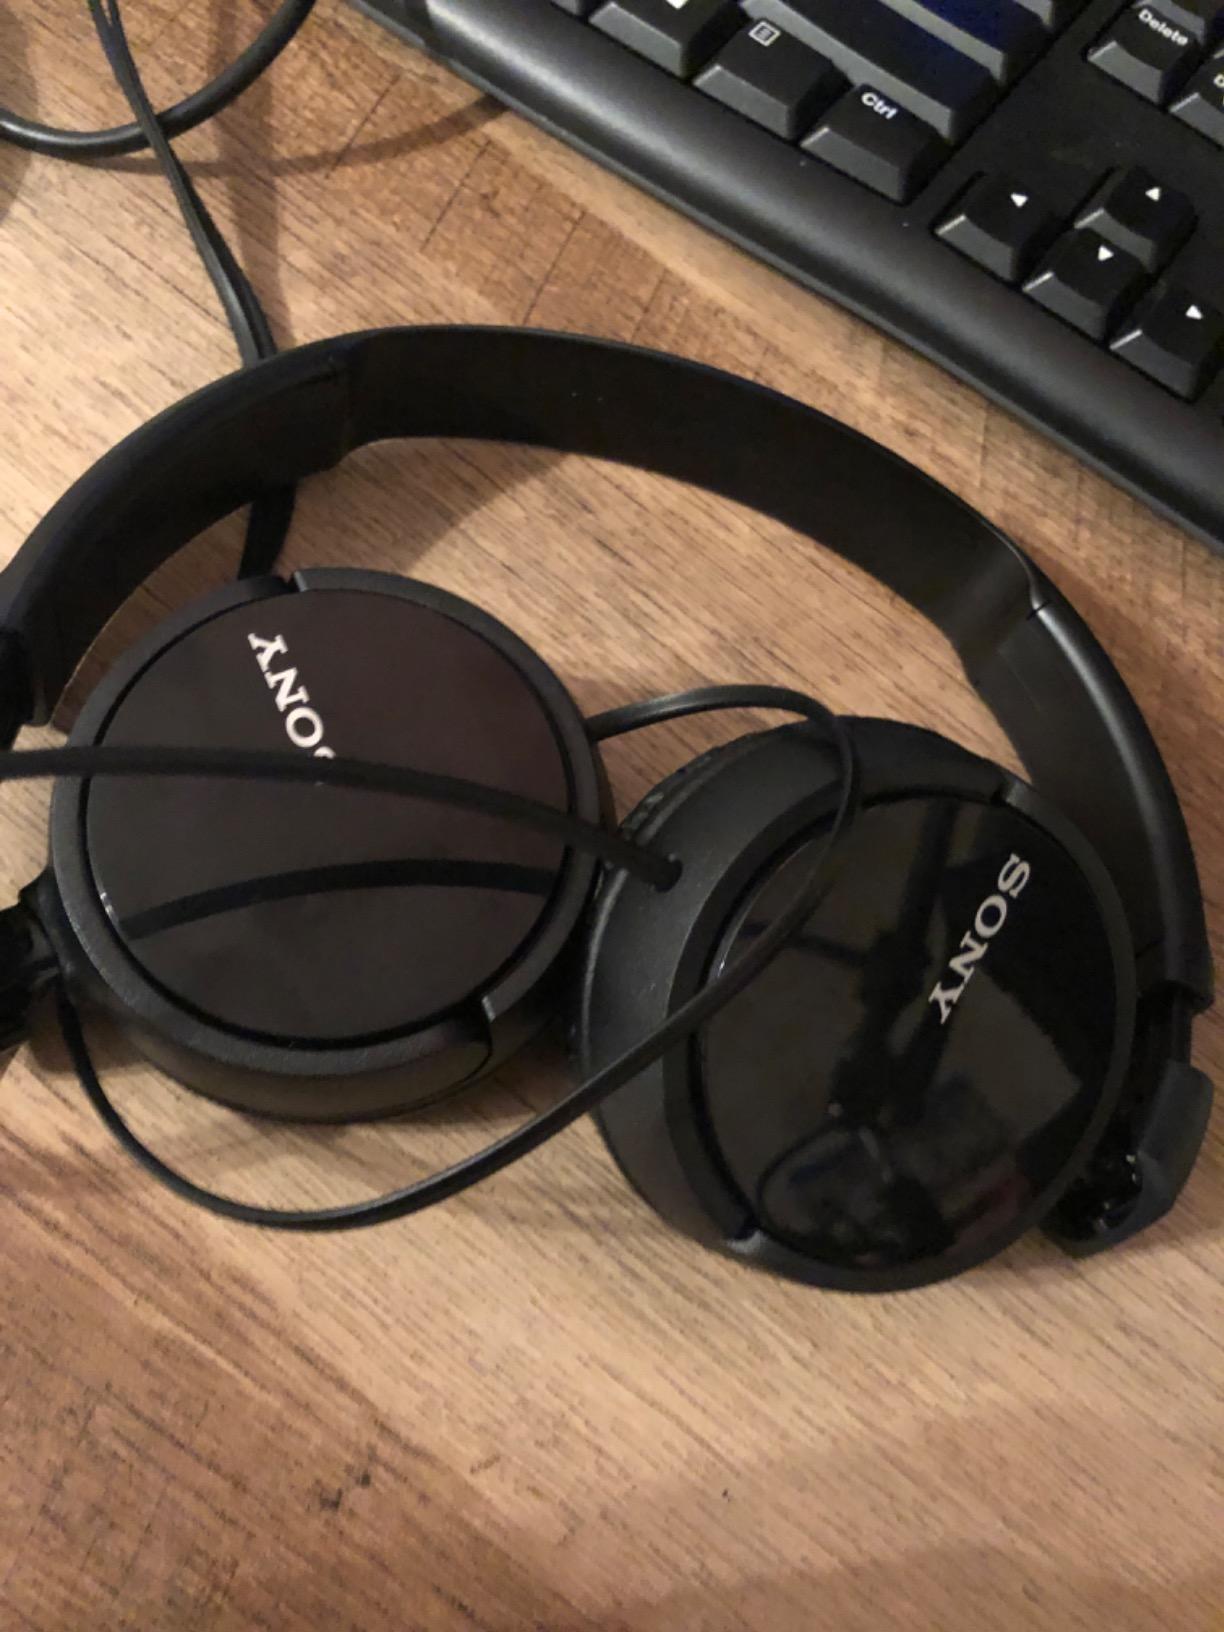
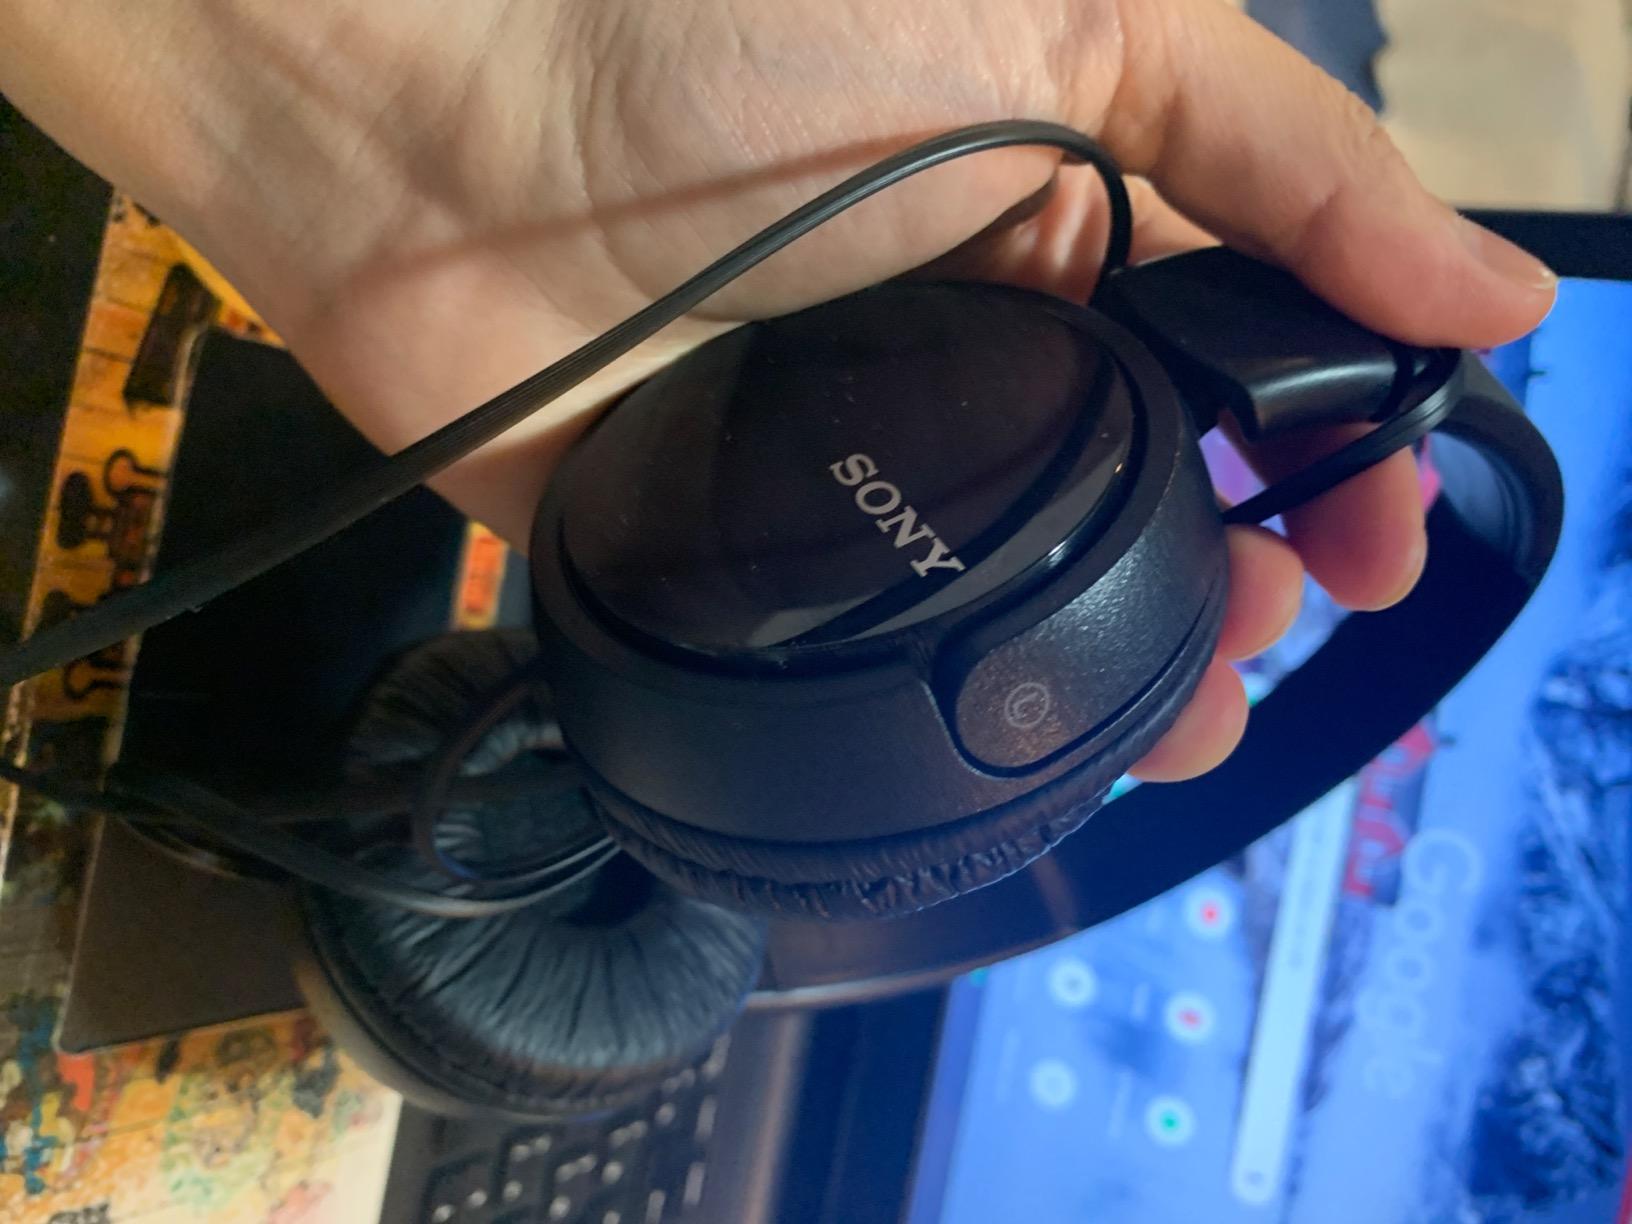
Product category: headphones
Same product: yes